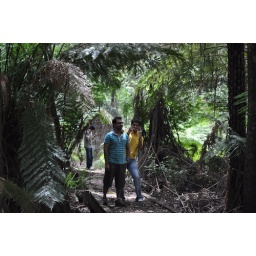
Probably an after effect of the all the classic rock we played in the car as we drove here.